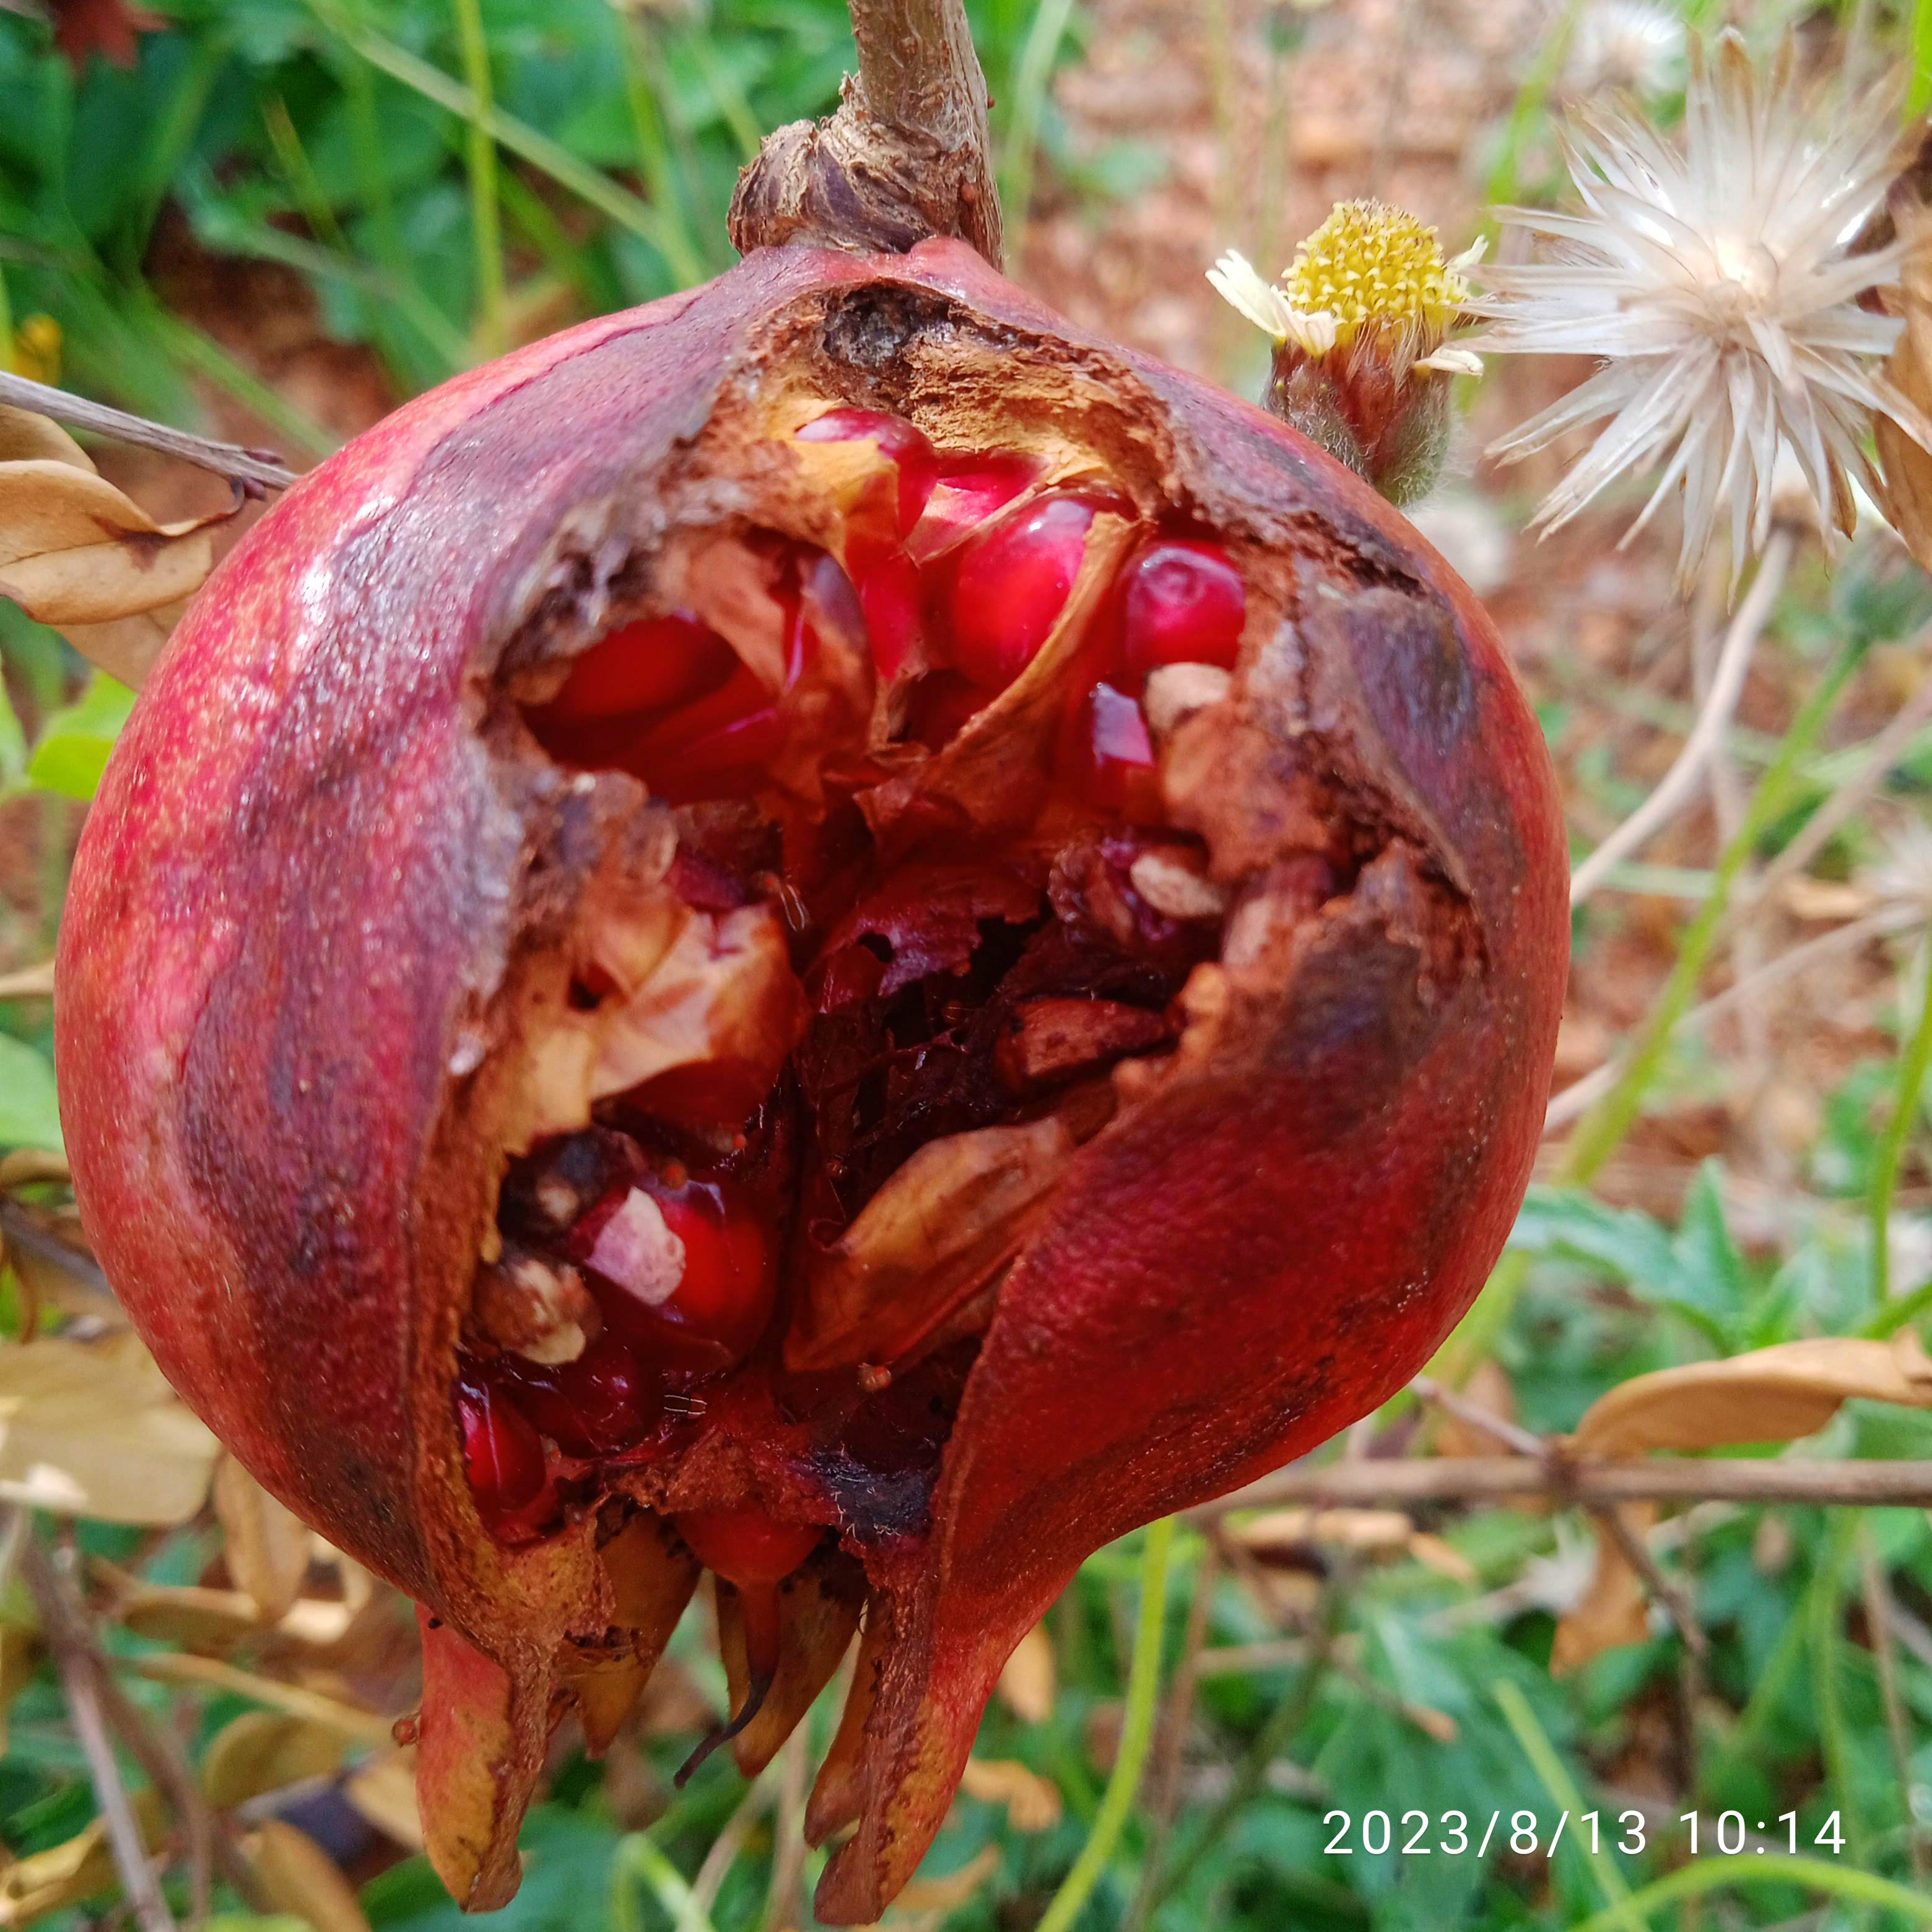
Label: Bacterial_Blight